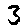
Label: 3